RFK Racing in the NASCAR Cup Series

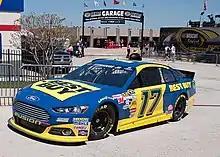
Ricky Stenhouse Jr. in the No. 17 at Texas Motor Speedway in 2013.

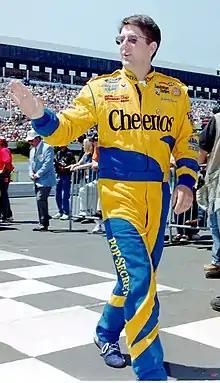
Johnny Benson in 1998.

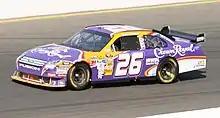
Jamie McMurray in the No. 26 during the 2008 Toyota/Save Mart 350.

The 26 car debuted in 1998 as Roush's first attempt at a fifth NASCAR Cup Series team (6, 16, 26, 97, 99). The team hired third-year driver Johnny Benson Jr., buying out his contract from Bahari Racing, and signed General Mills's Cheerios brand as its sponsor. After failing to qualify at Daytona, the No. 26 debuted at North Carolina, where Benson finished 30th in the car. Benson ended the 1998 season with three top fives, ten top tens, and earned 20th place in the championship points. In 1999, the No. 26 car experienced a very disappointing year. After mustering only two top tens finishes and dropping eight spots in points, Benson was given his release from the team to drive for Tyler Jet Motorsports. General Mills and Cheerios would also leave Roush Racing to replace STP as the primary sponsor of the famed No. 43 of Petty Enterprises with driver John Andretti. Without a driver or sponsor the team ceased operations.